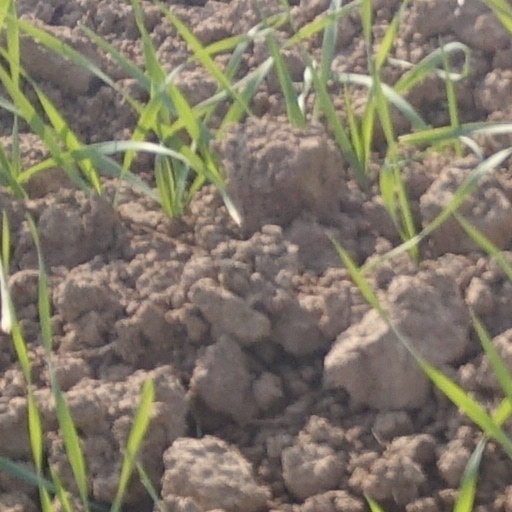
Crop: wheat